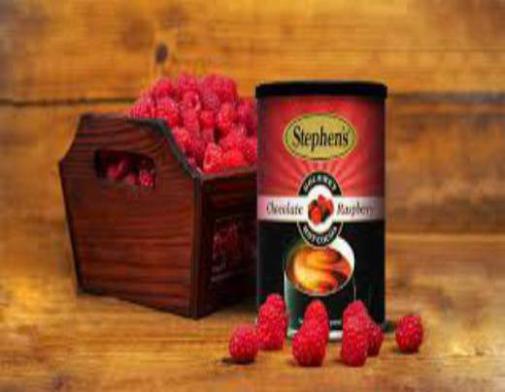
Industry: Food